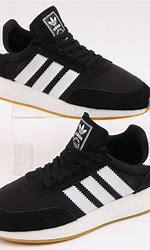
Brand: Adidas
Model: I 5923